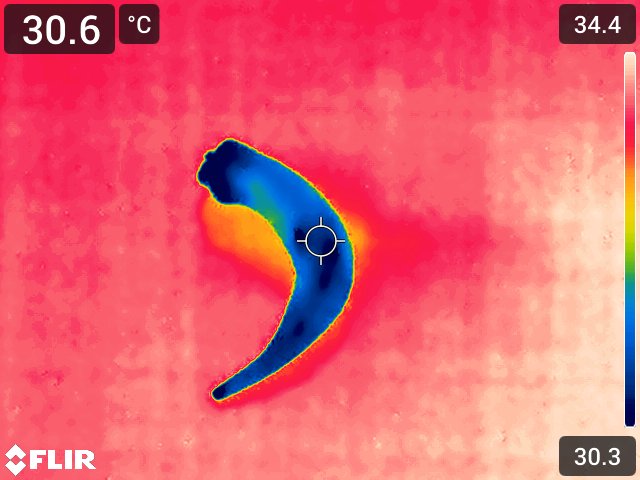
Maturity: adequate_matured